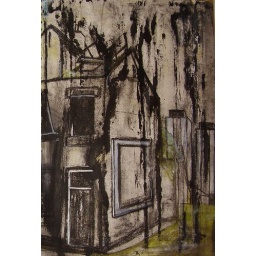
Black ink, white ink, green ink, charcoal in A3 sketchbook